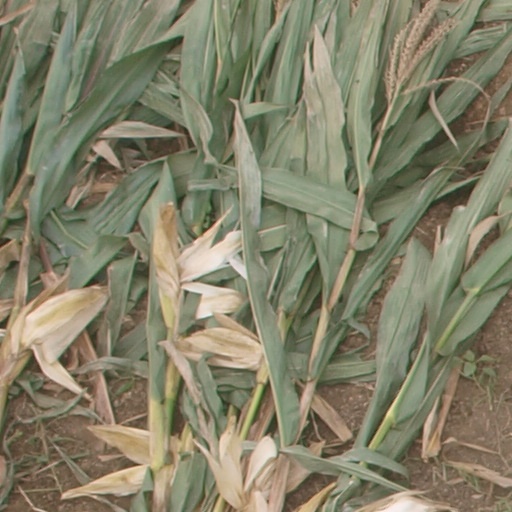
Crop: maize; corn